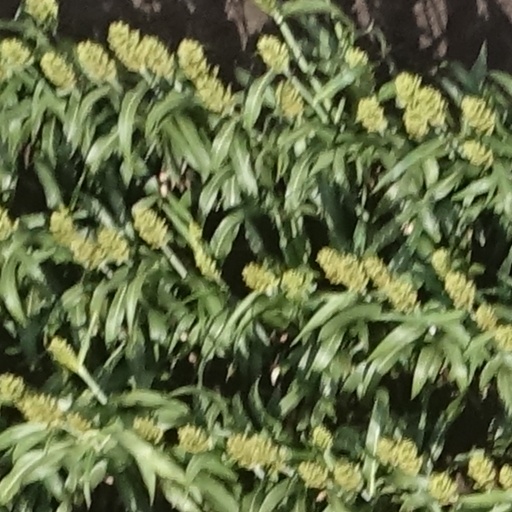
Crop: sorghum